Gut (band)

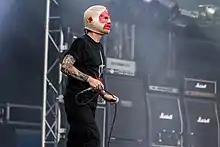
Vocalist Oliver Roder performing in 2017

Gut is a German grindcore band, often credited as the "fathers of pornogrind". The group was founded in 1991 and is known for their over-the-top vocals and morbid, pornographic imagery. The band is also noted for its members performing in masked outfits, which became something of a staple in the pornogrind genre thereafter.